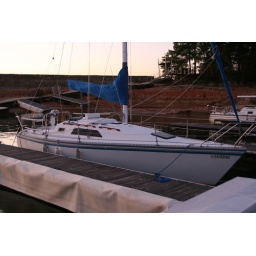
Now the water touches that wall in the background.